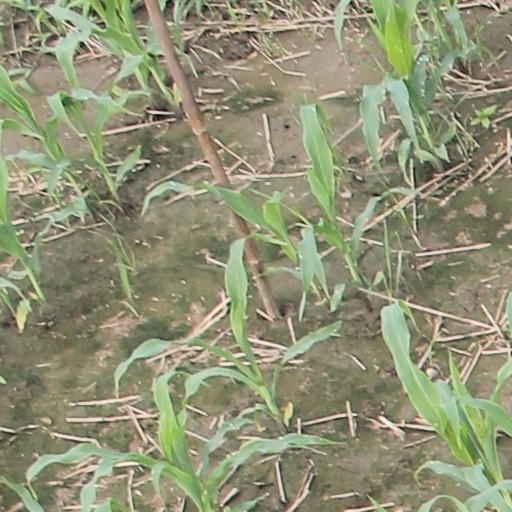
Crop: maize; corn